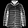
Label: Coat